Kyrgyzstan women's national football team

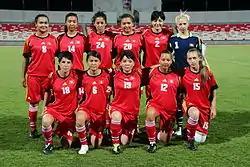
Kyrgyzstan women's national football team in May 2013.

Although formed immediately after Kyrgyzstan gained independence in 1991, the team played its first competitive match only in 2009, during the qualifiers for the 2010 AFC Women's Asian Cup. Despite a lack of experience, the team managed to progress to the second round of qualifiers, where it was knocked out by stronger rivals Vietnam and Hong Kong.